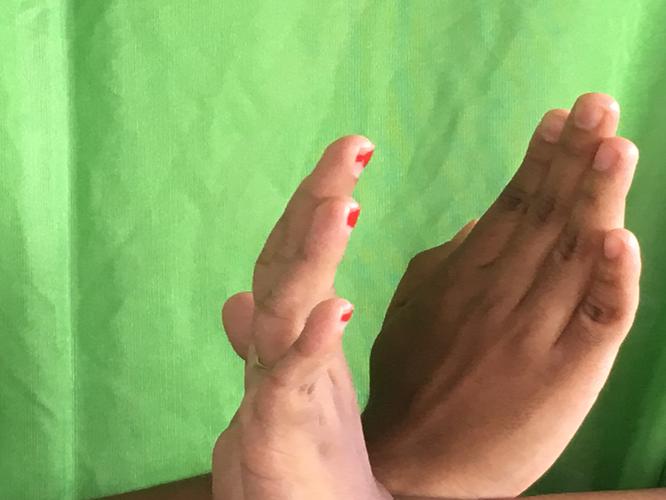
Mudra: Swastikam
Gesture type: double_hand